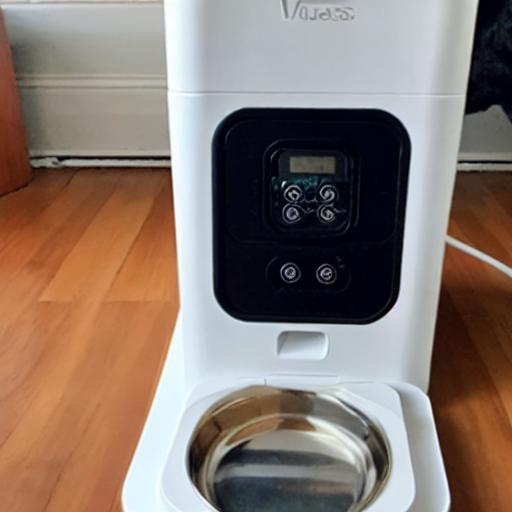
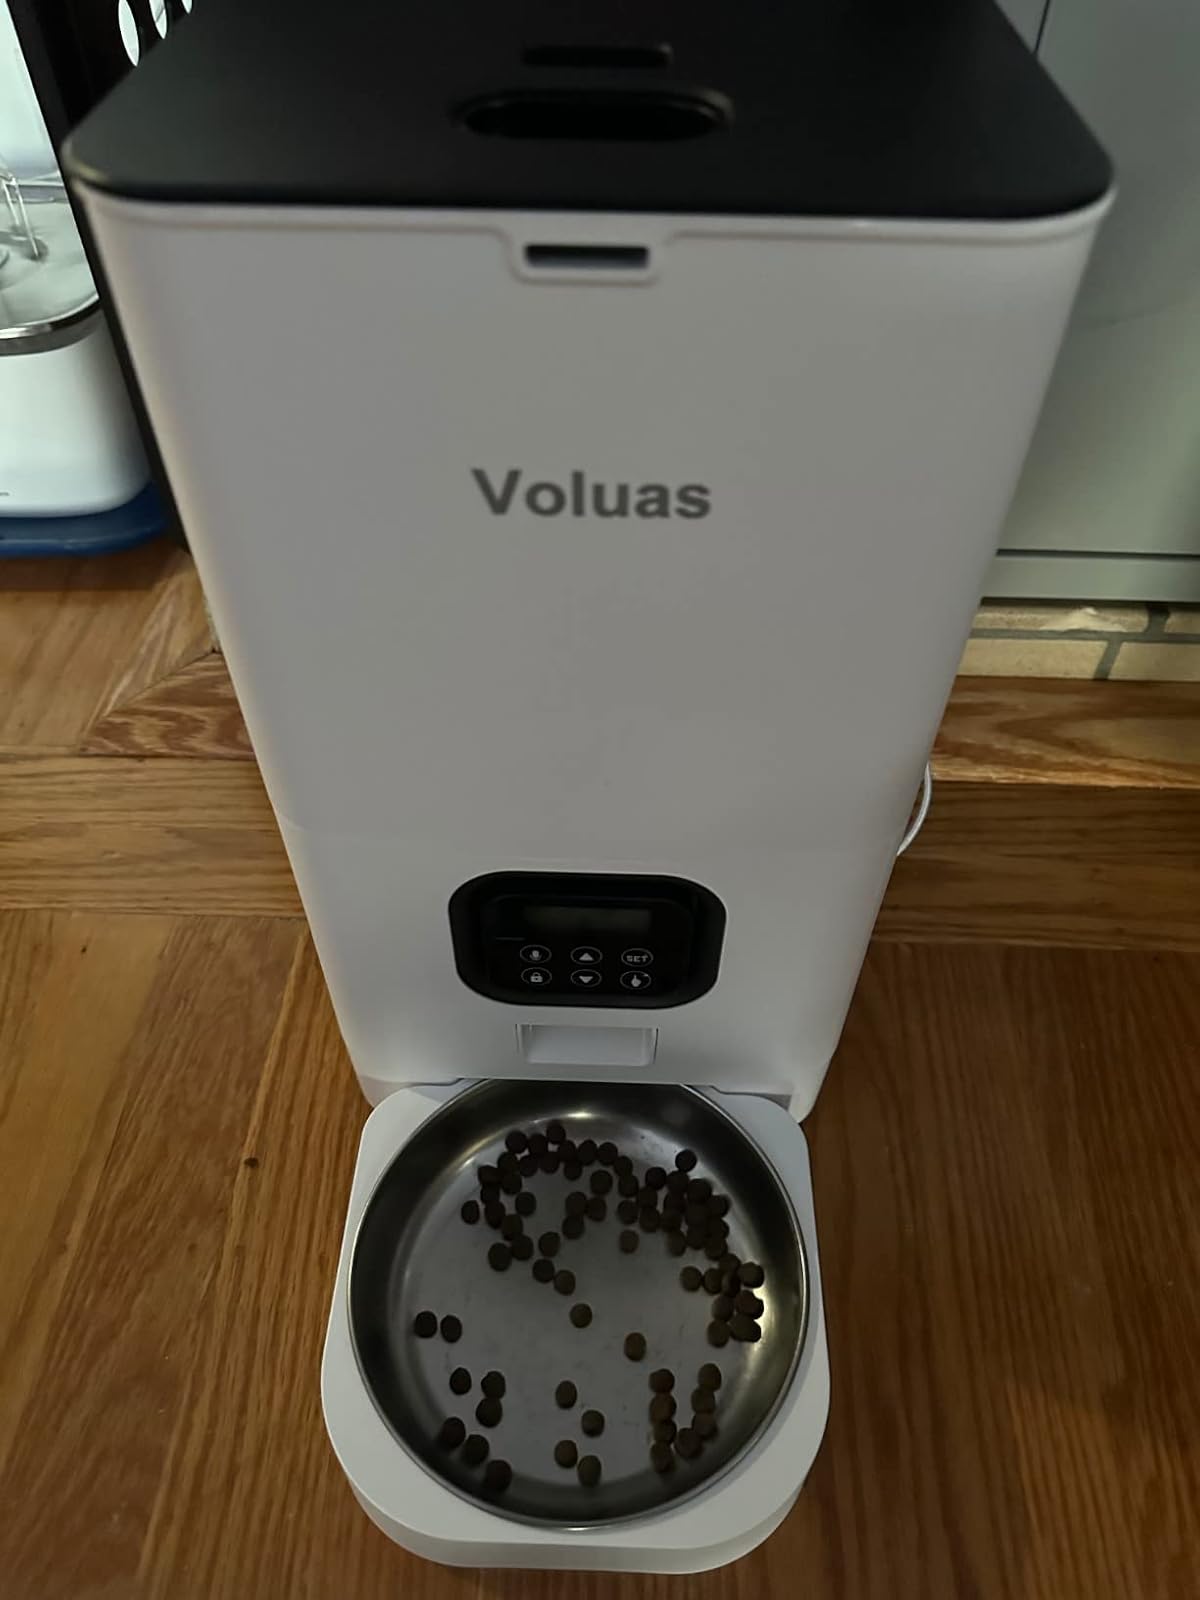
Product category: items_feeder
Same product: no